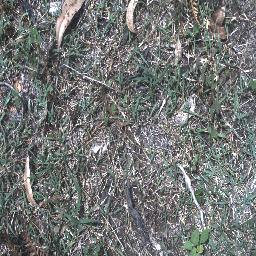
Label: negative